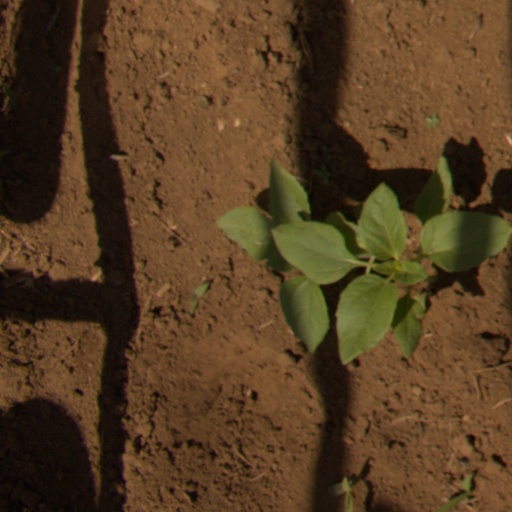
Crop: Jerusalem artichoke